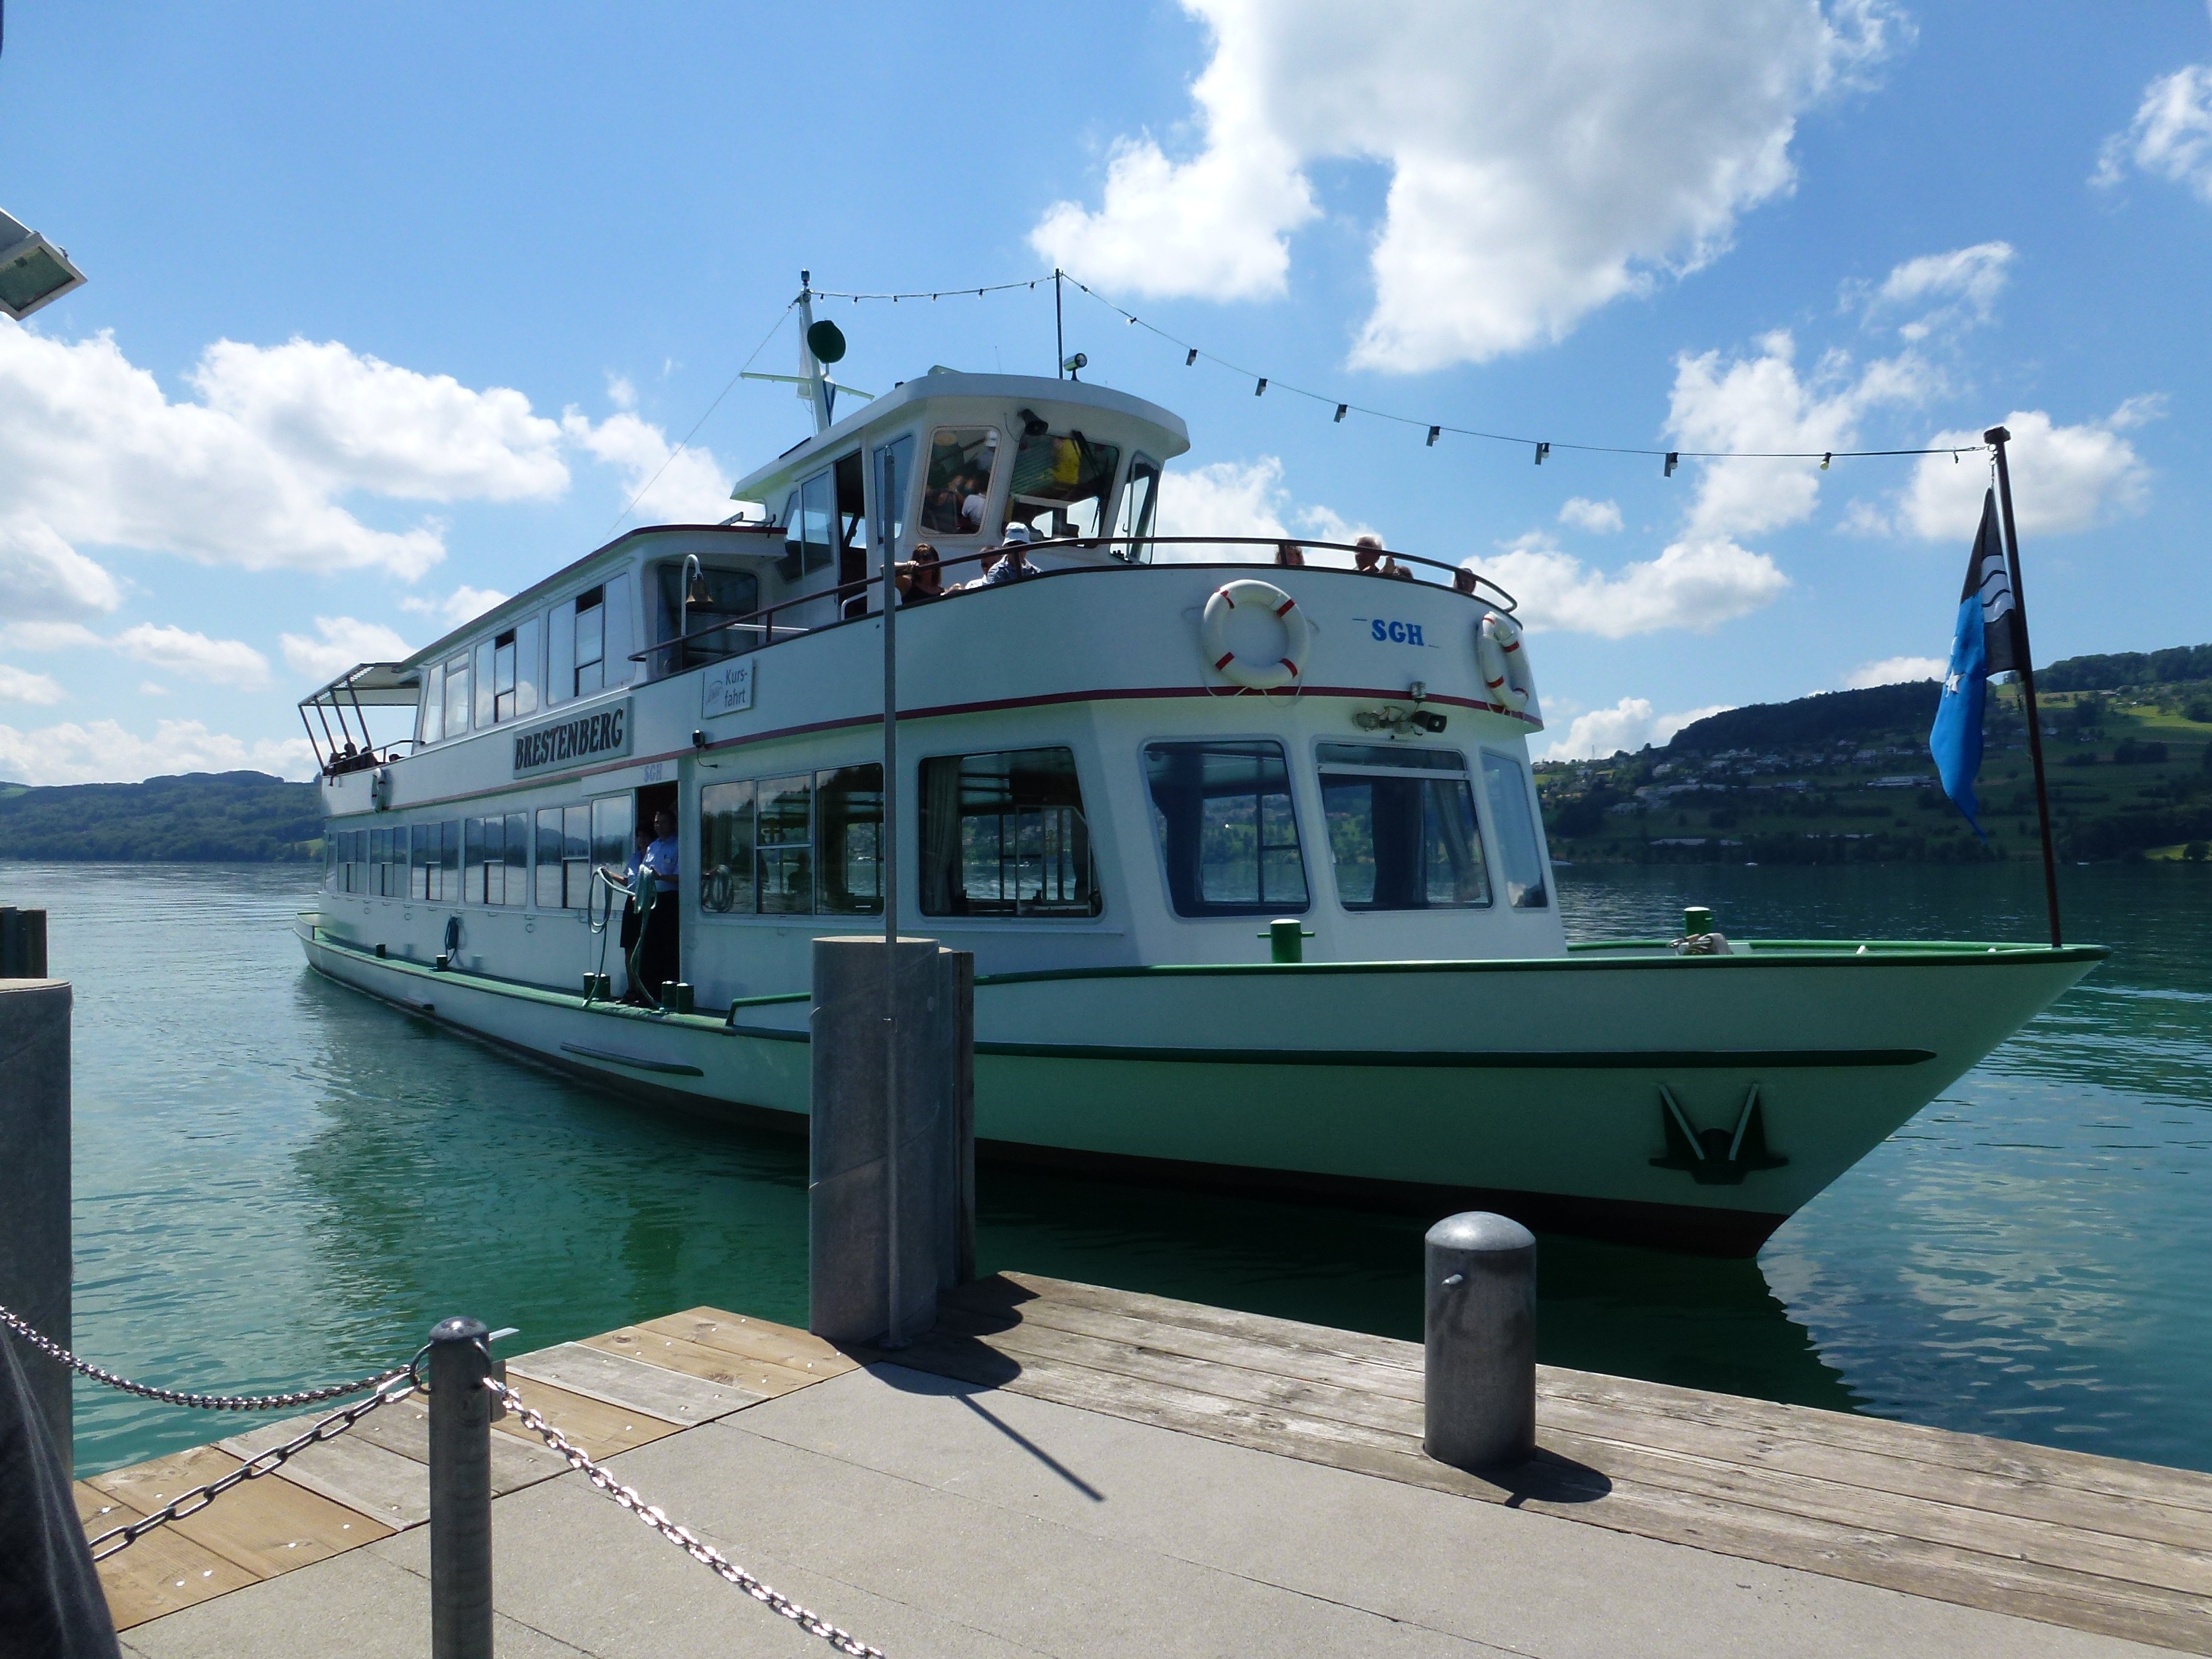
sea, coast, water, dock, boat, lake, ship, vacation, vehicle, yacht, bay, harbor, ferry, channel, watercraft, passenger ship, luxury yacht, placed lake